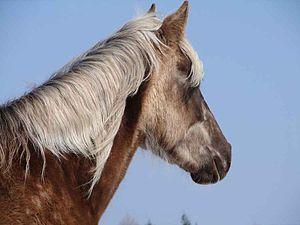
Le Rocky Mountain Horse est une race de chevaux de selle américaine. Rare dans son pays, elle est presque inconnue en dehors des États-Unis. La race s'est formée dans la région des Montagnes Rocheuses, bien que l'ancêtre du Rocky Mountain Horse soit originaire des Appalaches. L'étalon fondateur, nommé Old Tobe, a sailli de nombreuses juments de la région au cours de sa vie, tout en assurant des randonnées dans le Natural Bridge State Resort Park jusqu'à ses trente-quatre ans. Son propriétaire, Sam Tuttle, a également beaucoup œuvré pour la préservation de la race sur une grande partie du XXᵉ siècle.